Point Chevalier

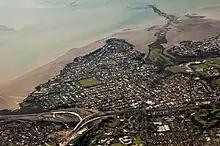
Aerial view of Point Chevalier, looking north. Meola Reef visible top right, construction of Waterview Connection at bottom left

The suburb is situated to the north of State Highway 16 and the campus of Unitec Institute of Technology and to the west of the suburb of Western Springs. It is largely sited on a triangular peninsula which extends north into Waitematā Harbour for 1800 metres. The soil is mostly clay without the overlay of volcanic material which covers much of the Auckland isthmus; this means the vegetation of the area is less lush than some of the other suburbs of Auckland.